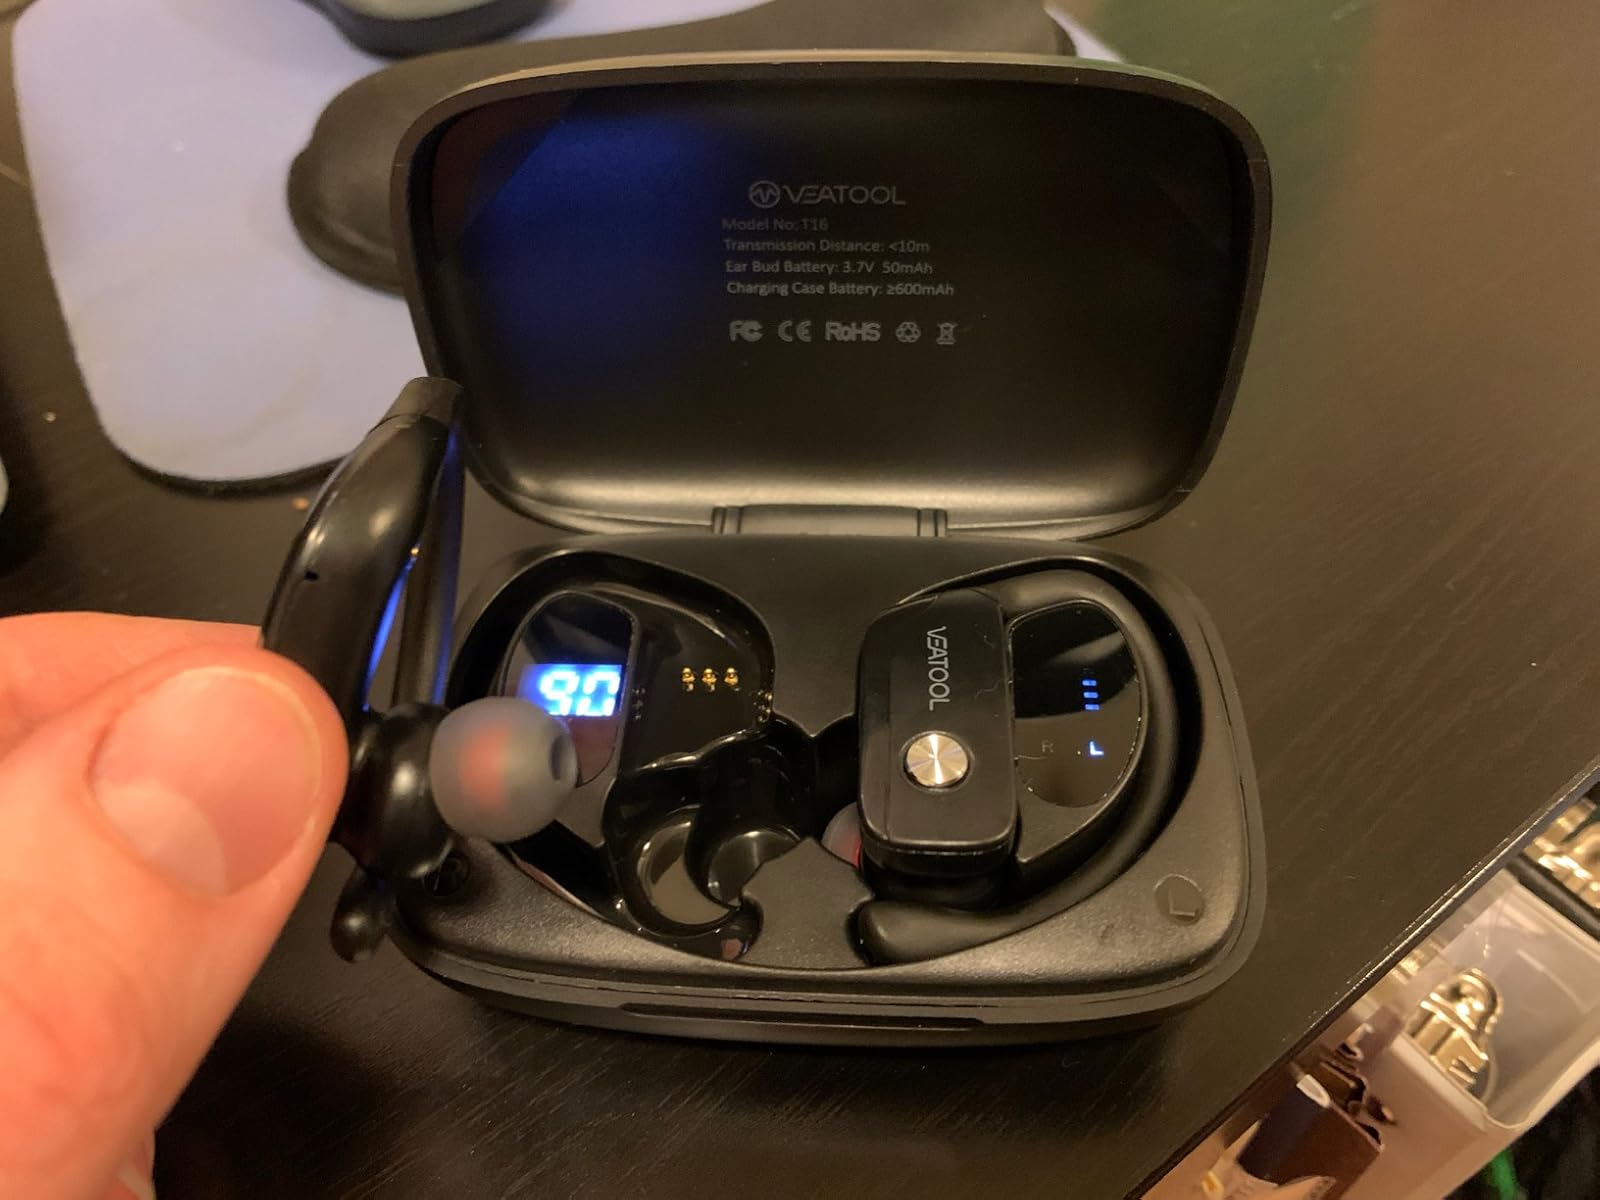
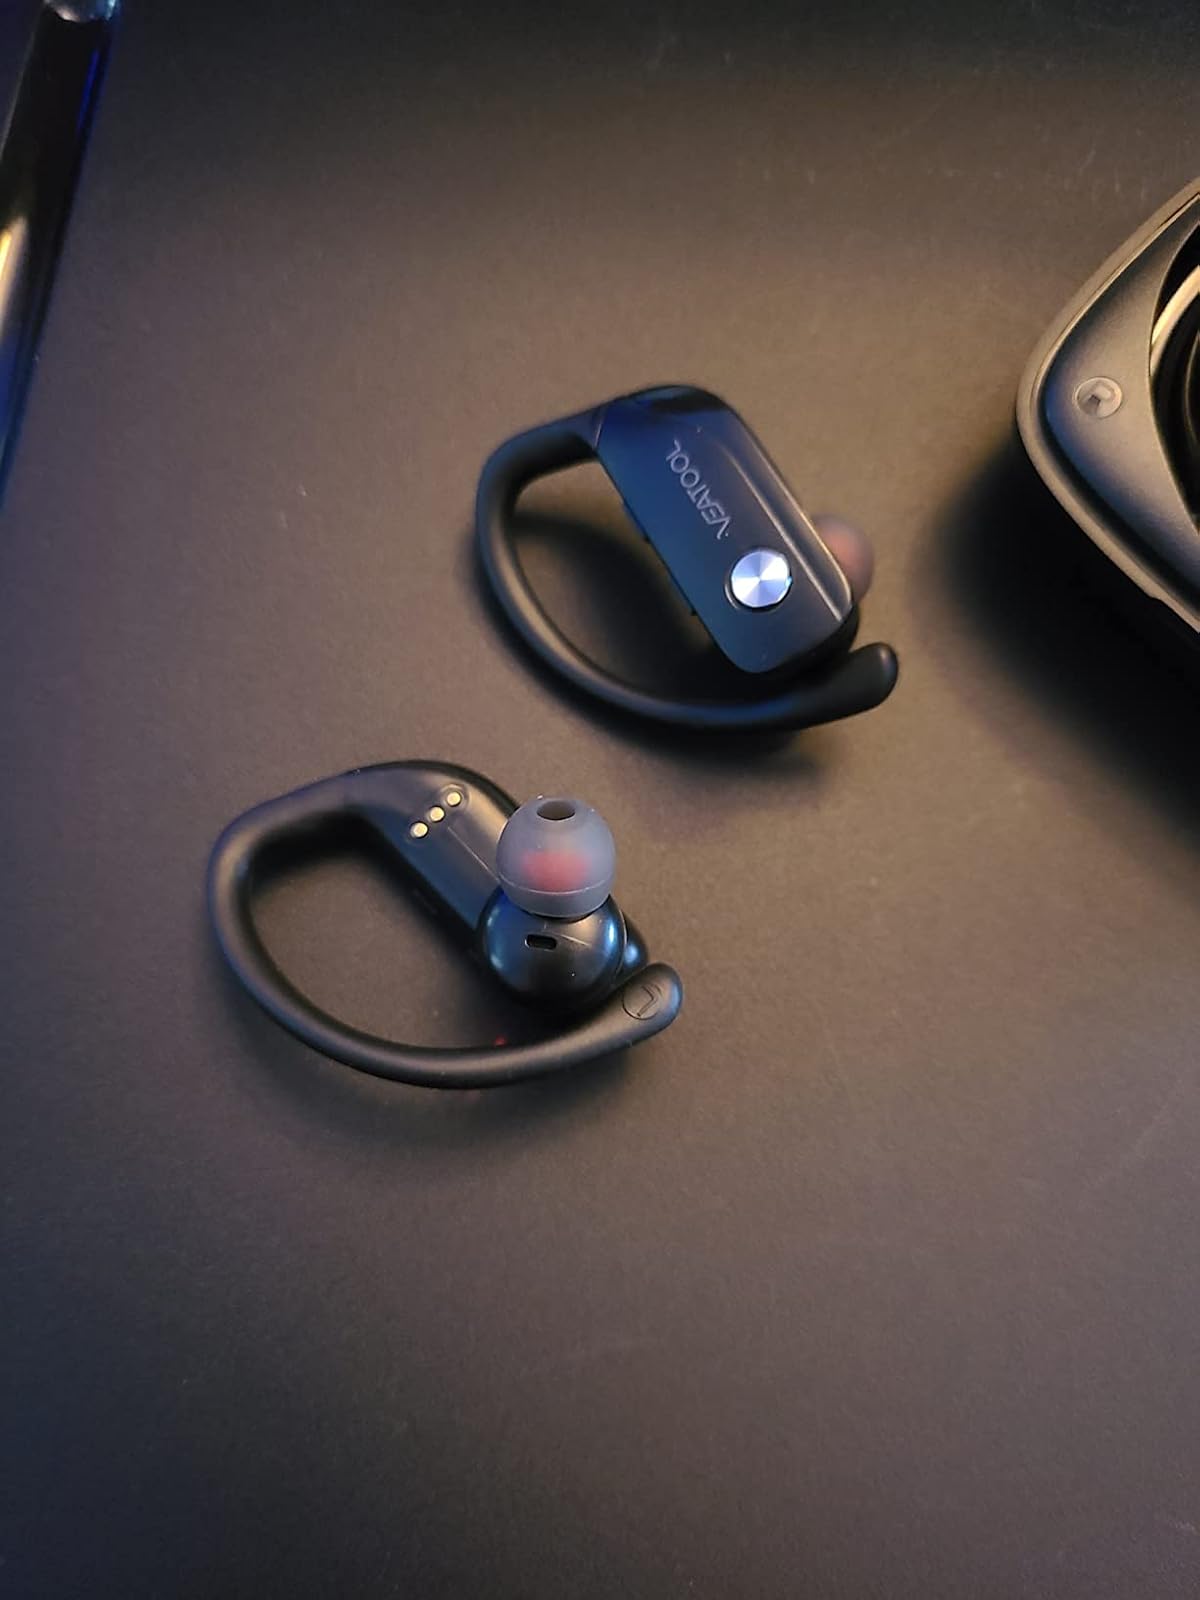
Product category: earbuds
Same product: yes